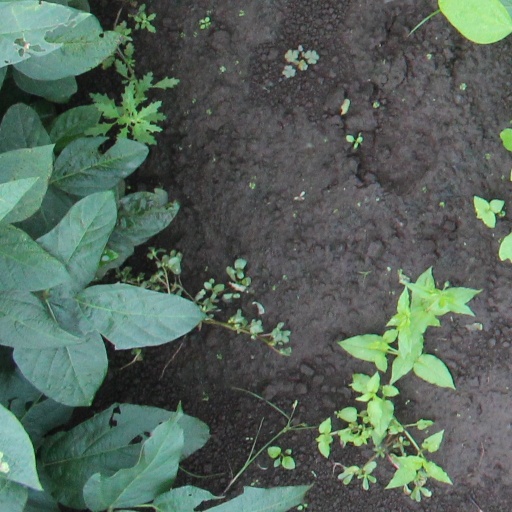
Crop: soybean